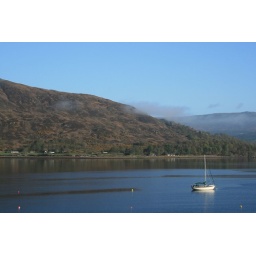
View over Loch Linnhe in the morning, from the bedroom window of our B+B